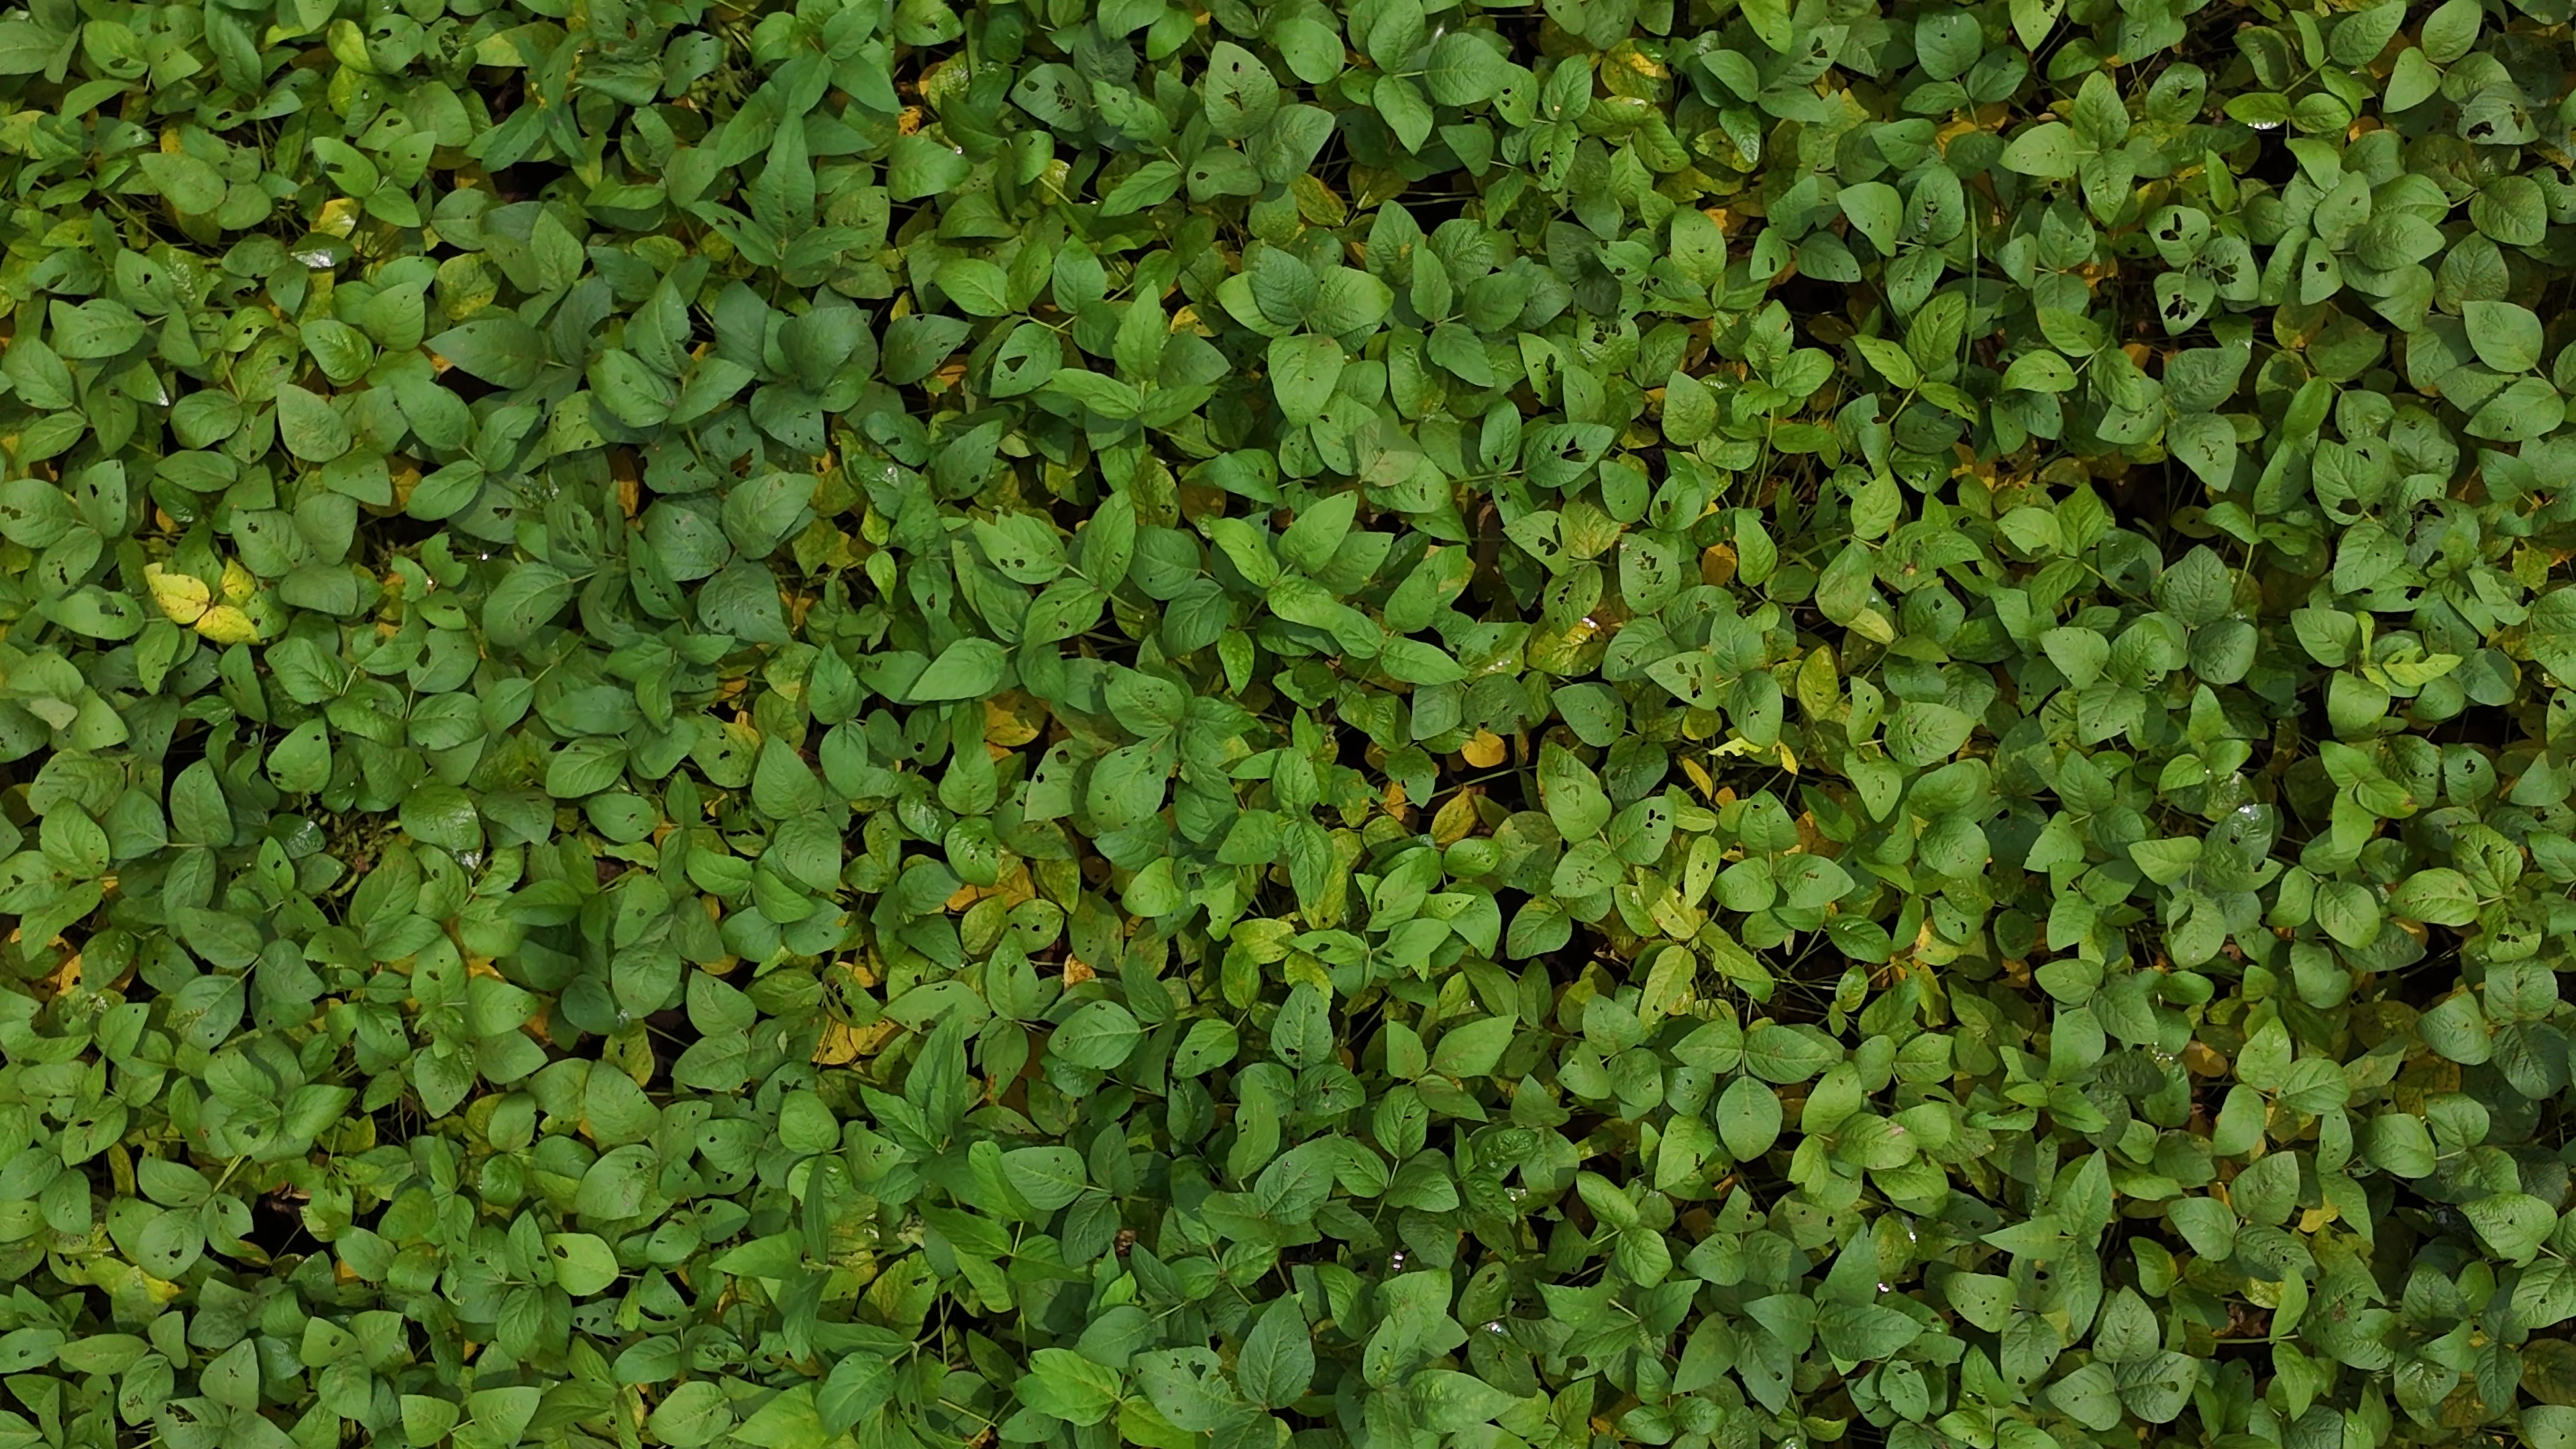
Label: Mosaic